Götaplatsen

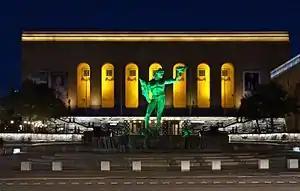
Götaplatsen at night

Götaplatsen is a public square in Gothenburg, Sweden, at the southern end of Avenyn, the city's main boulevard. The square was inaugurated when Gothenburg held a major international industrial exhibition, In 1923, celebrating the city's 300th anniversary.